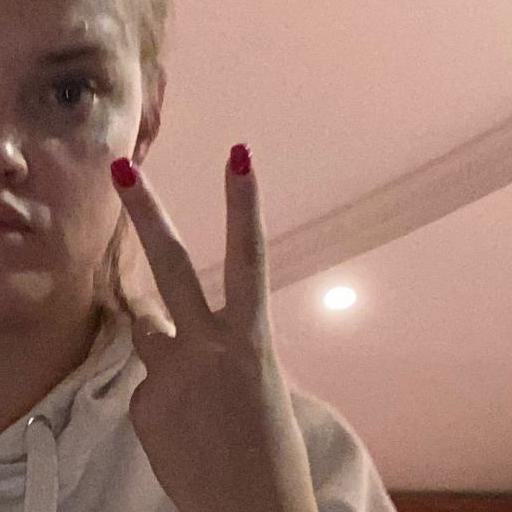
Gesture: peace_inverted